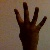
The image shows a hand gesture representing the number 4 in Indian Sign Language.